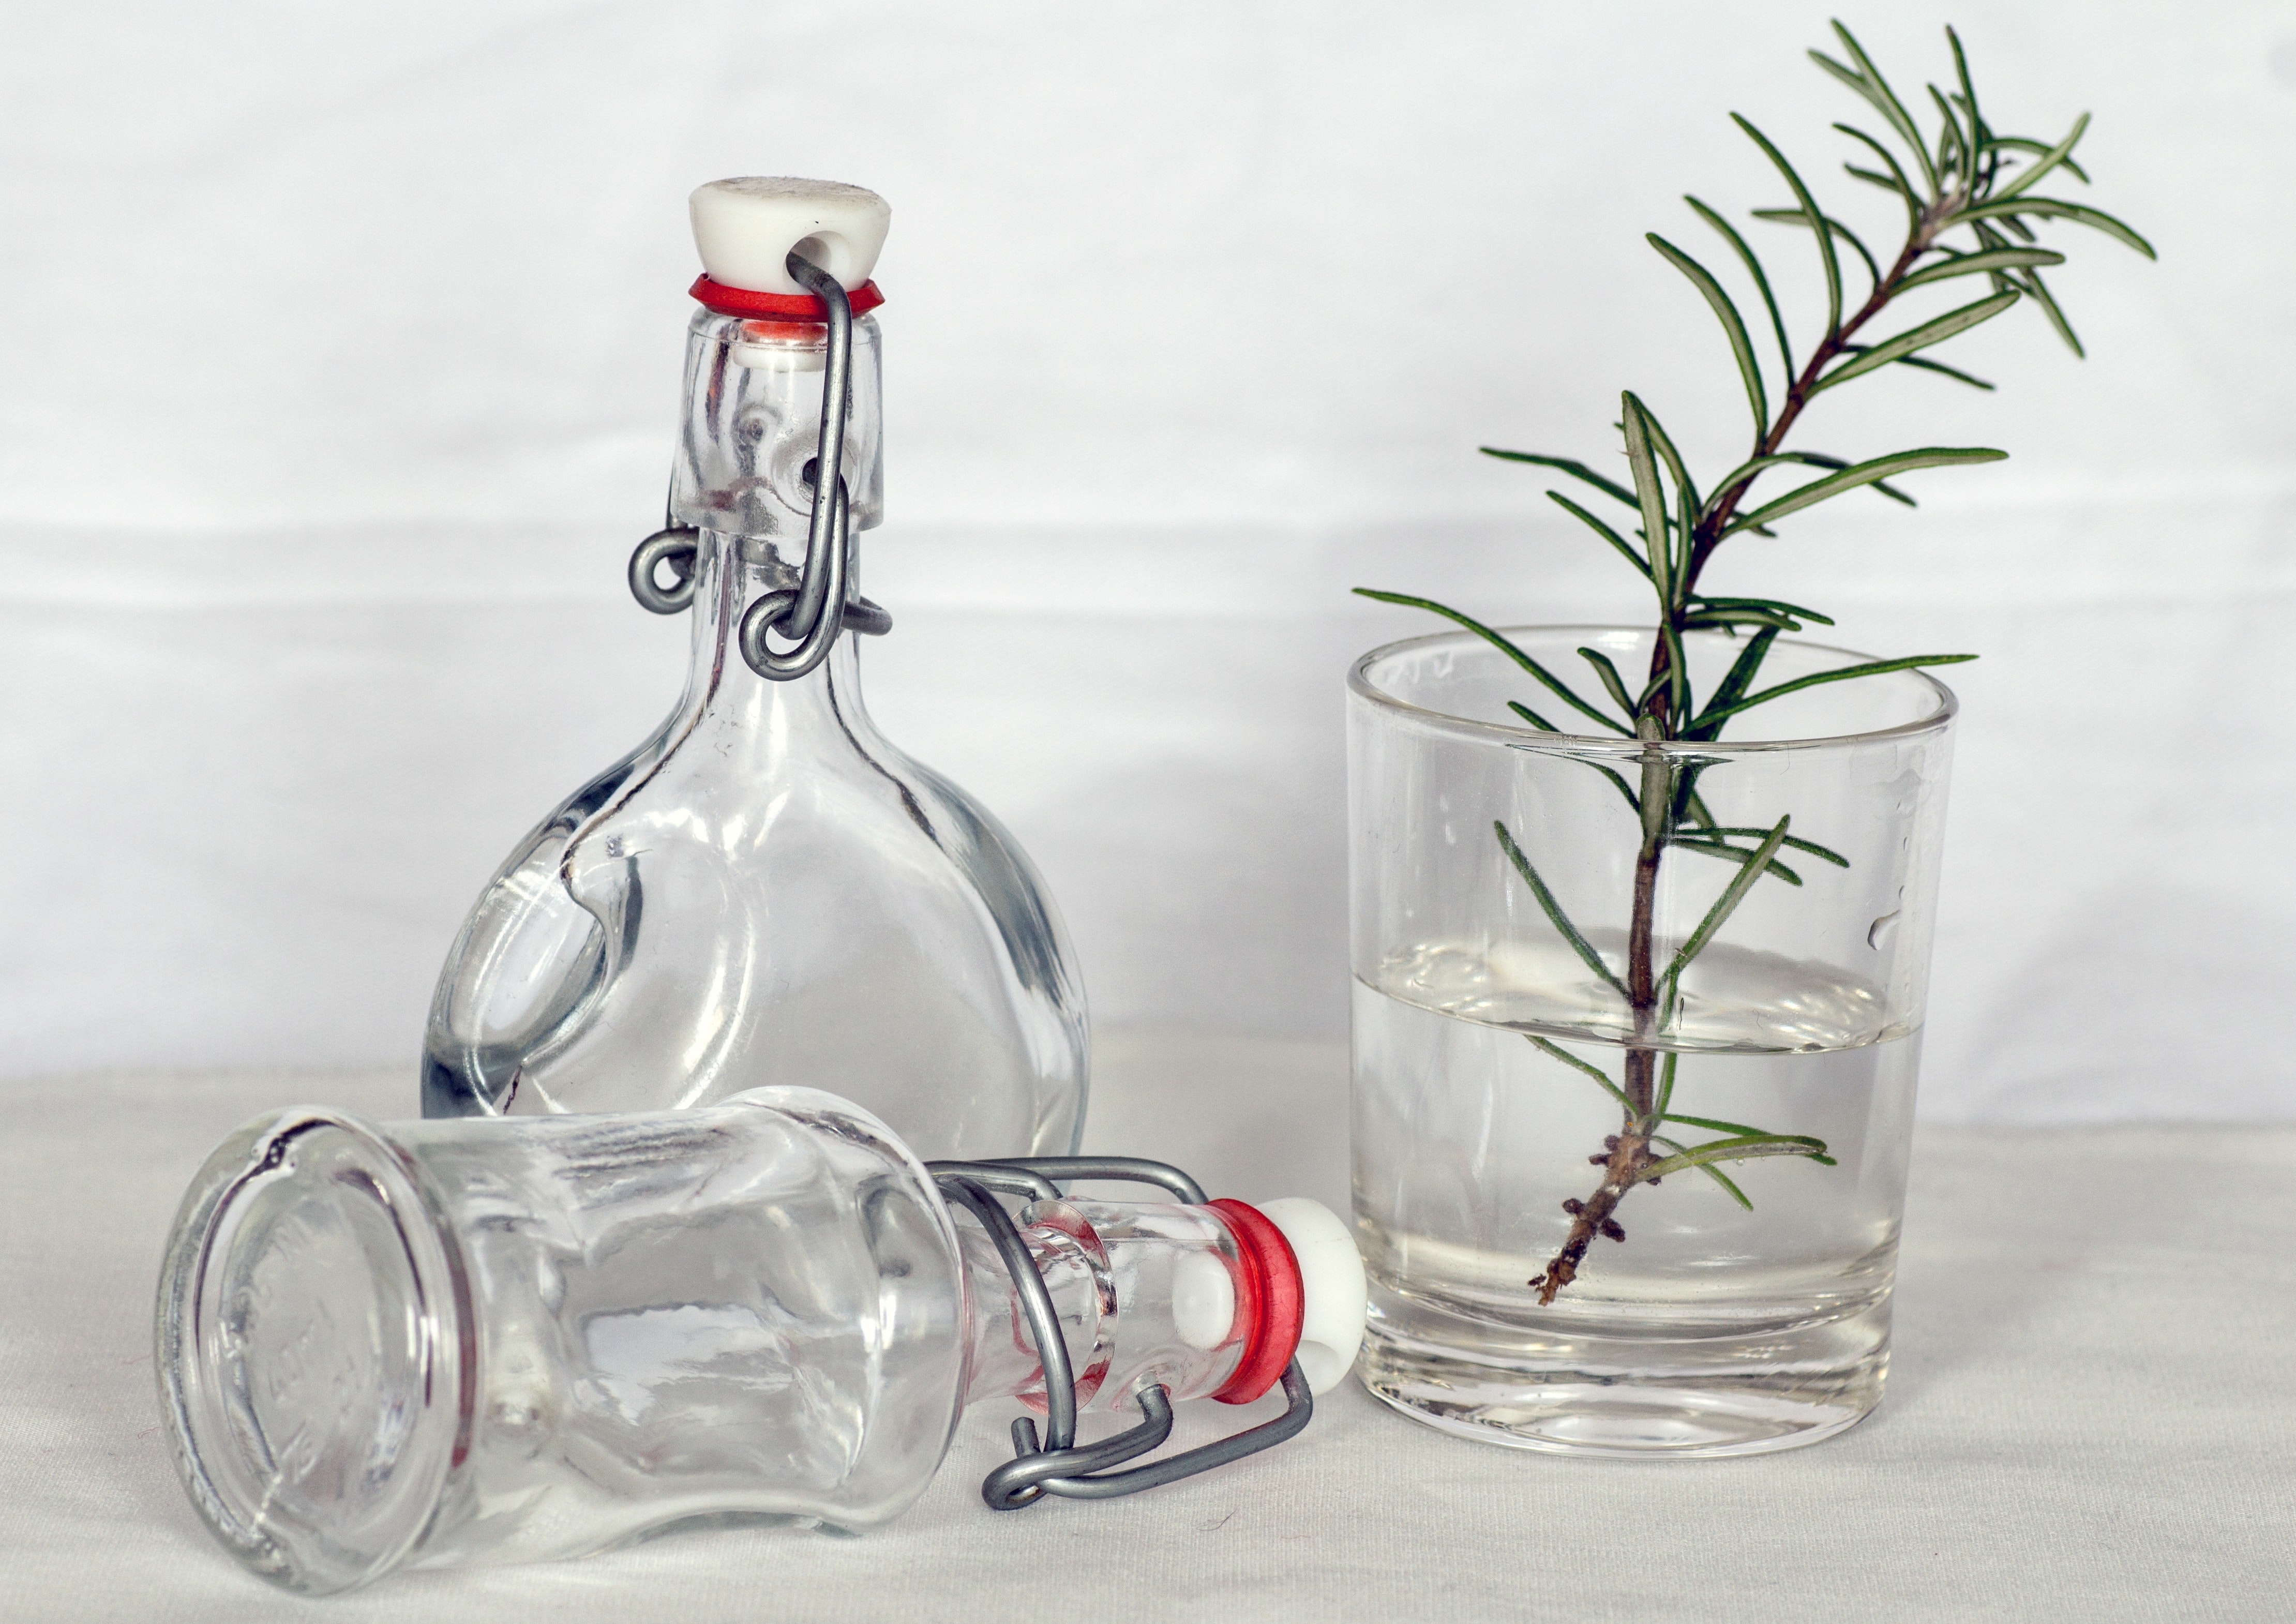
glass bottle, glass, Transparent material, bottle, water, barware, plant, liquid, drinkware, tableware, vase